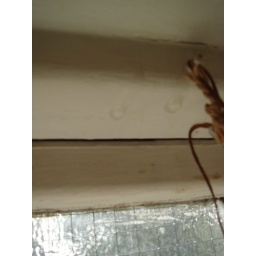
inside bathroom window, flat 1. Water was dripping through the masonry, in the window opening. Very small hole.